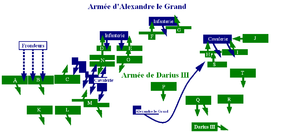
La bataille de Gaugamèles s'est déroulée le 1ᵉʳ octobre 331 av. J.-C. Elle est l'affrontement décisif entre l'armée d'Alexandre le Grand et celle de Darius III. Lors de cette bataille, considérée comme l'une des plus importantes de l'Antiquité par les forces impliquées, le royaume de Macédoine vainc définitivement l'empire achéménide. Cette bataille est parfois, quelque peu abusivement, appelée bataille d'Arbèles en référence à la cité d'Arbèles / Adiabène, située à 100 km environ du champ de bataille.
La tactique militaire utilisée par Alexandre le Grand tend à corroborer l'avis de nombreux historiens selon lequel le roi de Macédoine aurait été l'un des plus grands généraux et stratège de l'histoire.